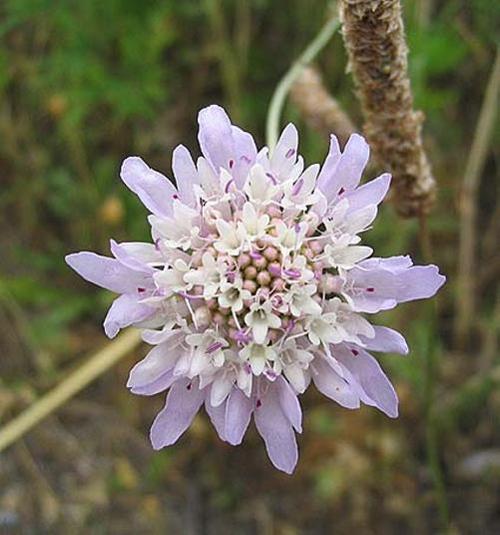
Label: pincushion flower